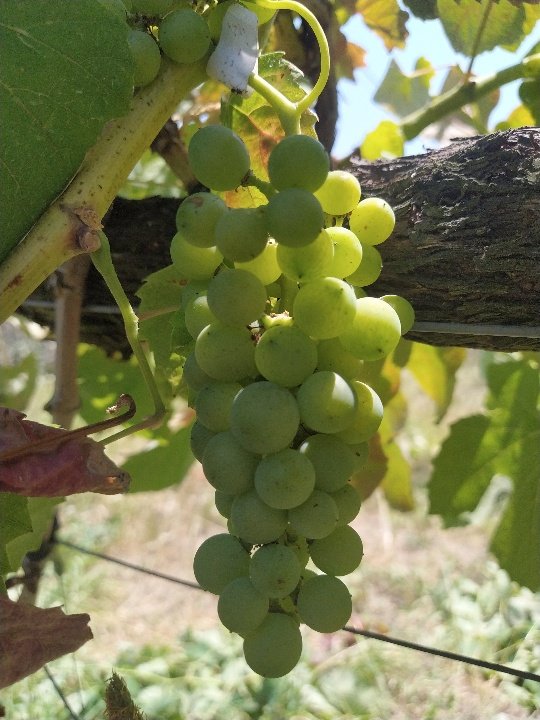
Berries visible: 45
Grape clusters: 2